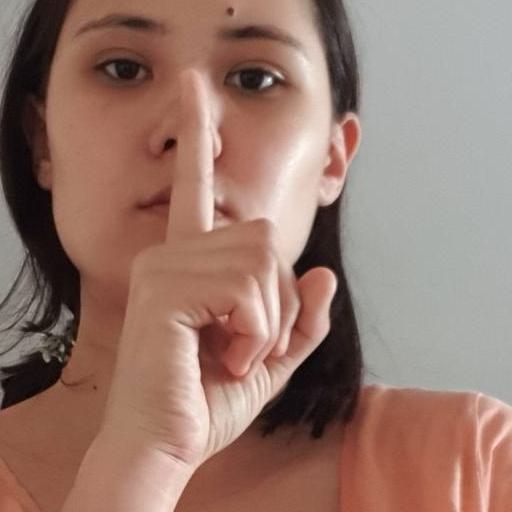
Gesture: mute